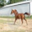
Label: horse